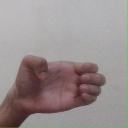
अक्षर: ख